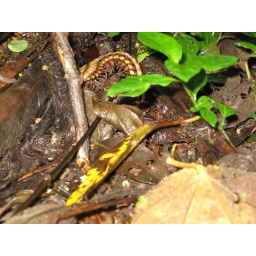
cool centipede - our first wildlife found in the monteverde cloud forest